Lord of the Universe

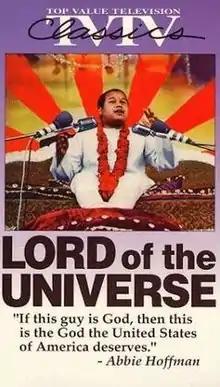
1991 VHS edition

Lord of the Universe is a 1974 American documentary film about Prem Rawat (at the time known as Guru Maharaj Ji) at an event in November 1973 at the Houston Astrodome called "Millennium '73". "Lord of the Universe" was first broadcast on PBS on February 2, 1974, and released in VHS format on November 1, 1991. The documentary chronicles Maharaj Ji, his followers and anti-Vietnam War activist Rennie Davis who was a spokesperson of the Divine Light Mission at the time. A counterpoint is presented by Davis' Chicago Seven co-defendant Abbie Hoffman, who appears as a commentator. It includes interviews with several individuals, including followers, ex-followers, a mahatma, a born-again Christian, and a follower of Hare Krishna.